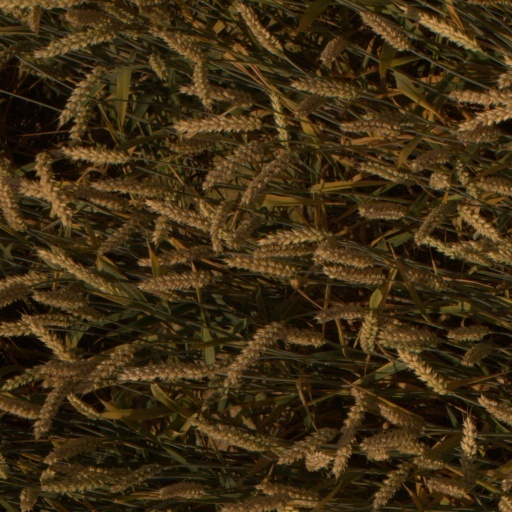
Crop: wheat